Darren Bent

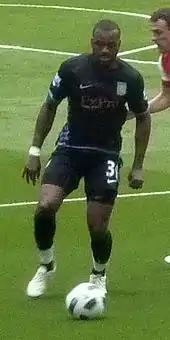
Bent playing for Aston Villa in 2011

On 17 January 2011, Bent submitted a transfer request, amid reports that Aston Villa had made a club-record £18 million bid for him, which was rejected. Villa then submitted an improved offer of £18 million, potentially rising to £24 million, which was then accepted. The following day, Bent completed his move to Villa and signed a four-and-a-half-year deal. He scored the winning goal on his debut against Manchester City in a 1–0 victory at Villa Park. Bent scored his second Villa goal in his third appearance for his team when he completed the full 90 minutes against Manchester United at Old Trafford in a 3–1 away defeat. Bent scored both of Villa's goals in their 2–1 away victory over Arsenal in the penultimate match of the season on 15 May. The first was a nicely crafted volley after he chested down a Kyle Walker chipped pass, with the second coming a few minutes later after a slip from Arsenal's Thomas Vermaelen allowed Ashley Young the time to thread a pass through the Gunners' defence and Bent to sidefoot home for 2–0. He finished the season with 9 goals in 16 Premier League appearances for Villa, becoming the club's joint top-scorer with Ashley Young, despite only joining in January. He was also the top English goalscorer in the Premier League and the fourth highest scorer overall that season with 17 goals, eight of which were scored for Sunderland.